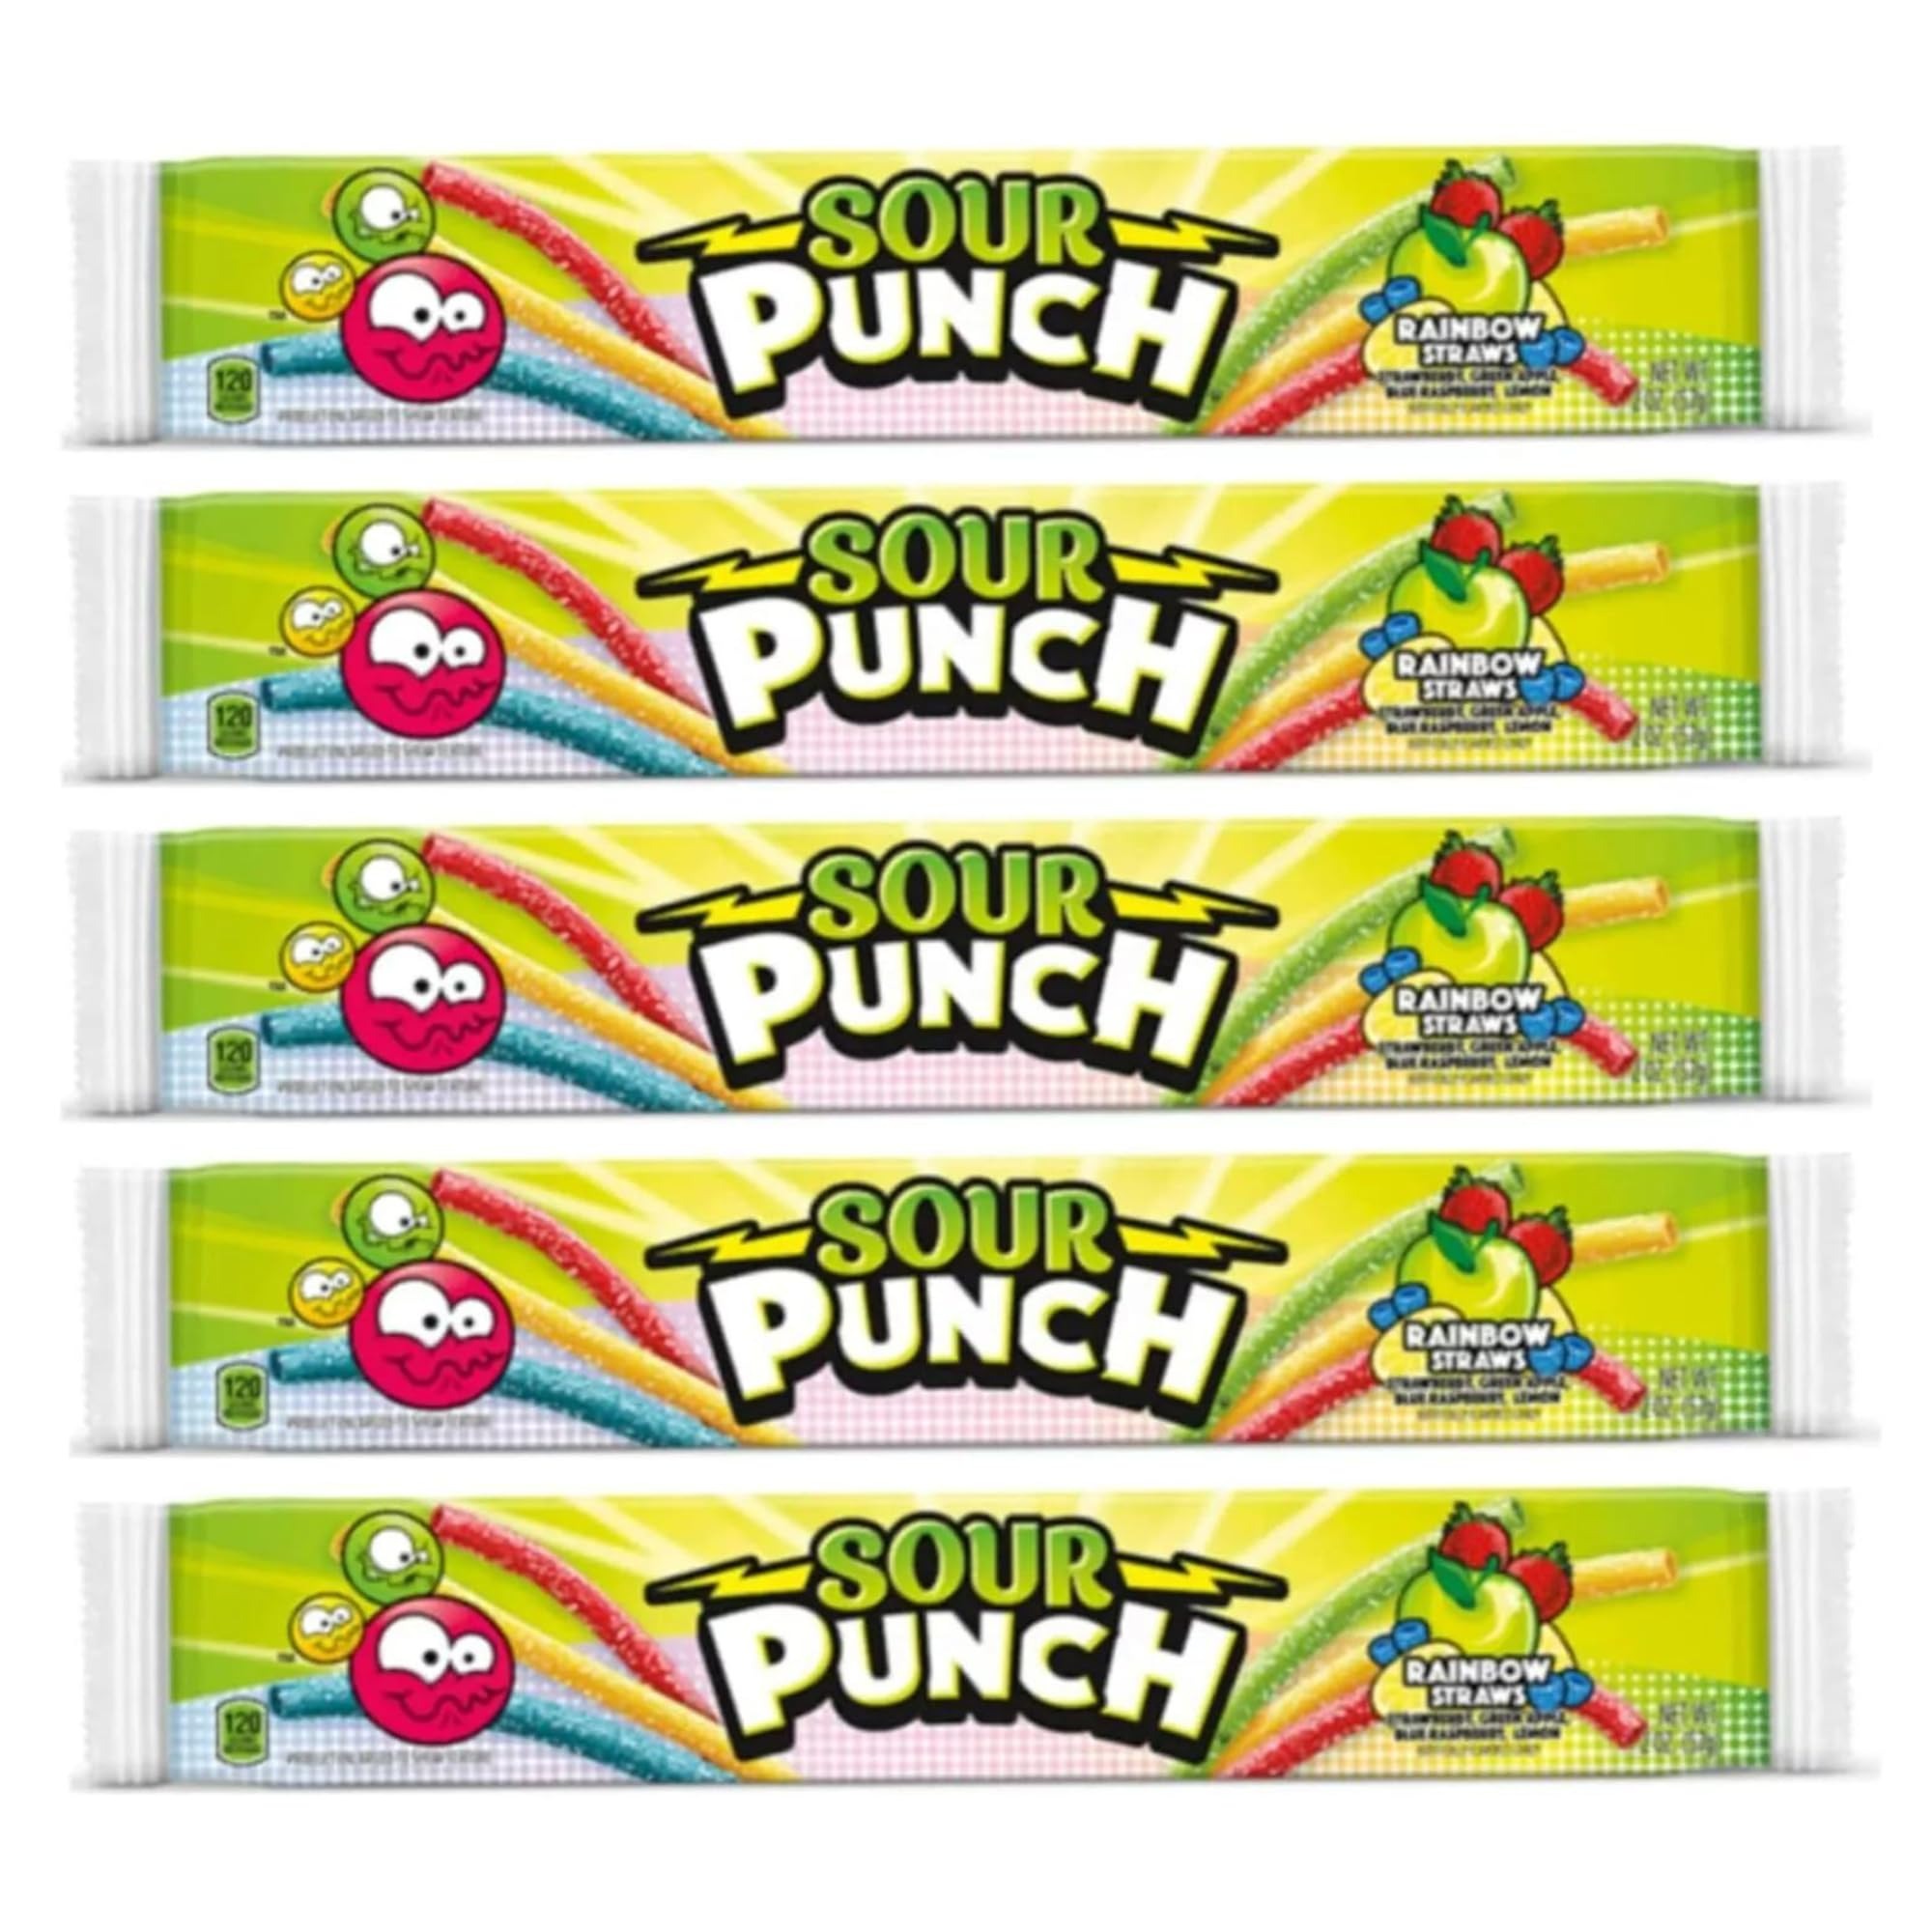
Item Name: Sour Punch Straws Bundle 5 Items Gift Assortment 2 ounce pack each, 5 packs total (Rainbow)
Bullet Point 1: Convenient Packaging: Each Bundle includes 5 trays, making it ideal for sharing with friends or keeping as a personal treat.
Bullet Point 2: Tangy-Sweet Flavor: Enjoy the irresistible blend of tangy and sweet in every bite.
Bullet Point 3: Coated with Sour Sugar: Adds an extra layer of mouth-puckering delight.
Bullet Point 4: Versatile Enjoyment: Use these straws to sip your favorite drinks for an energizing sweet and sour slurp.
Bullet Point 5: On-the-Go Snacking: Compact trays are perfect for enjoying anywhere, anytime. Perfect for Movies and Birthday Parties.
Bullet Point 6: Health-Conscious Choice: Low-fat and low-sodium, offering a sensible treat that satisfies your sweet and sour cravings.
Product Description: Punch up your taste buds with Sour Punch Straws, the ultimate tangy-sweet combination in a soft and chewy straw! Each set includes 5 packs, each containing a 2oz tray, perfect for sharing and snacking on the go.
Value: 1.0
Unit: Count

Price: 13.66